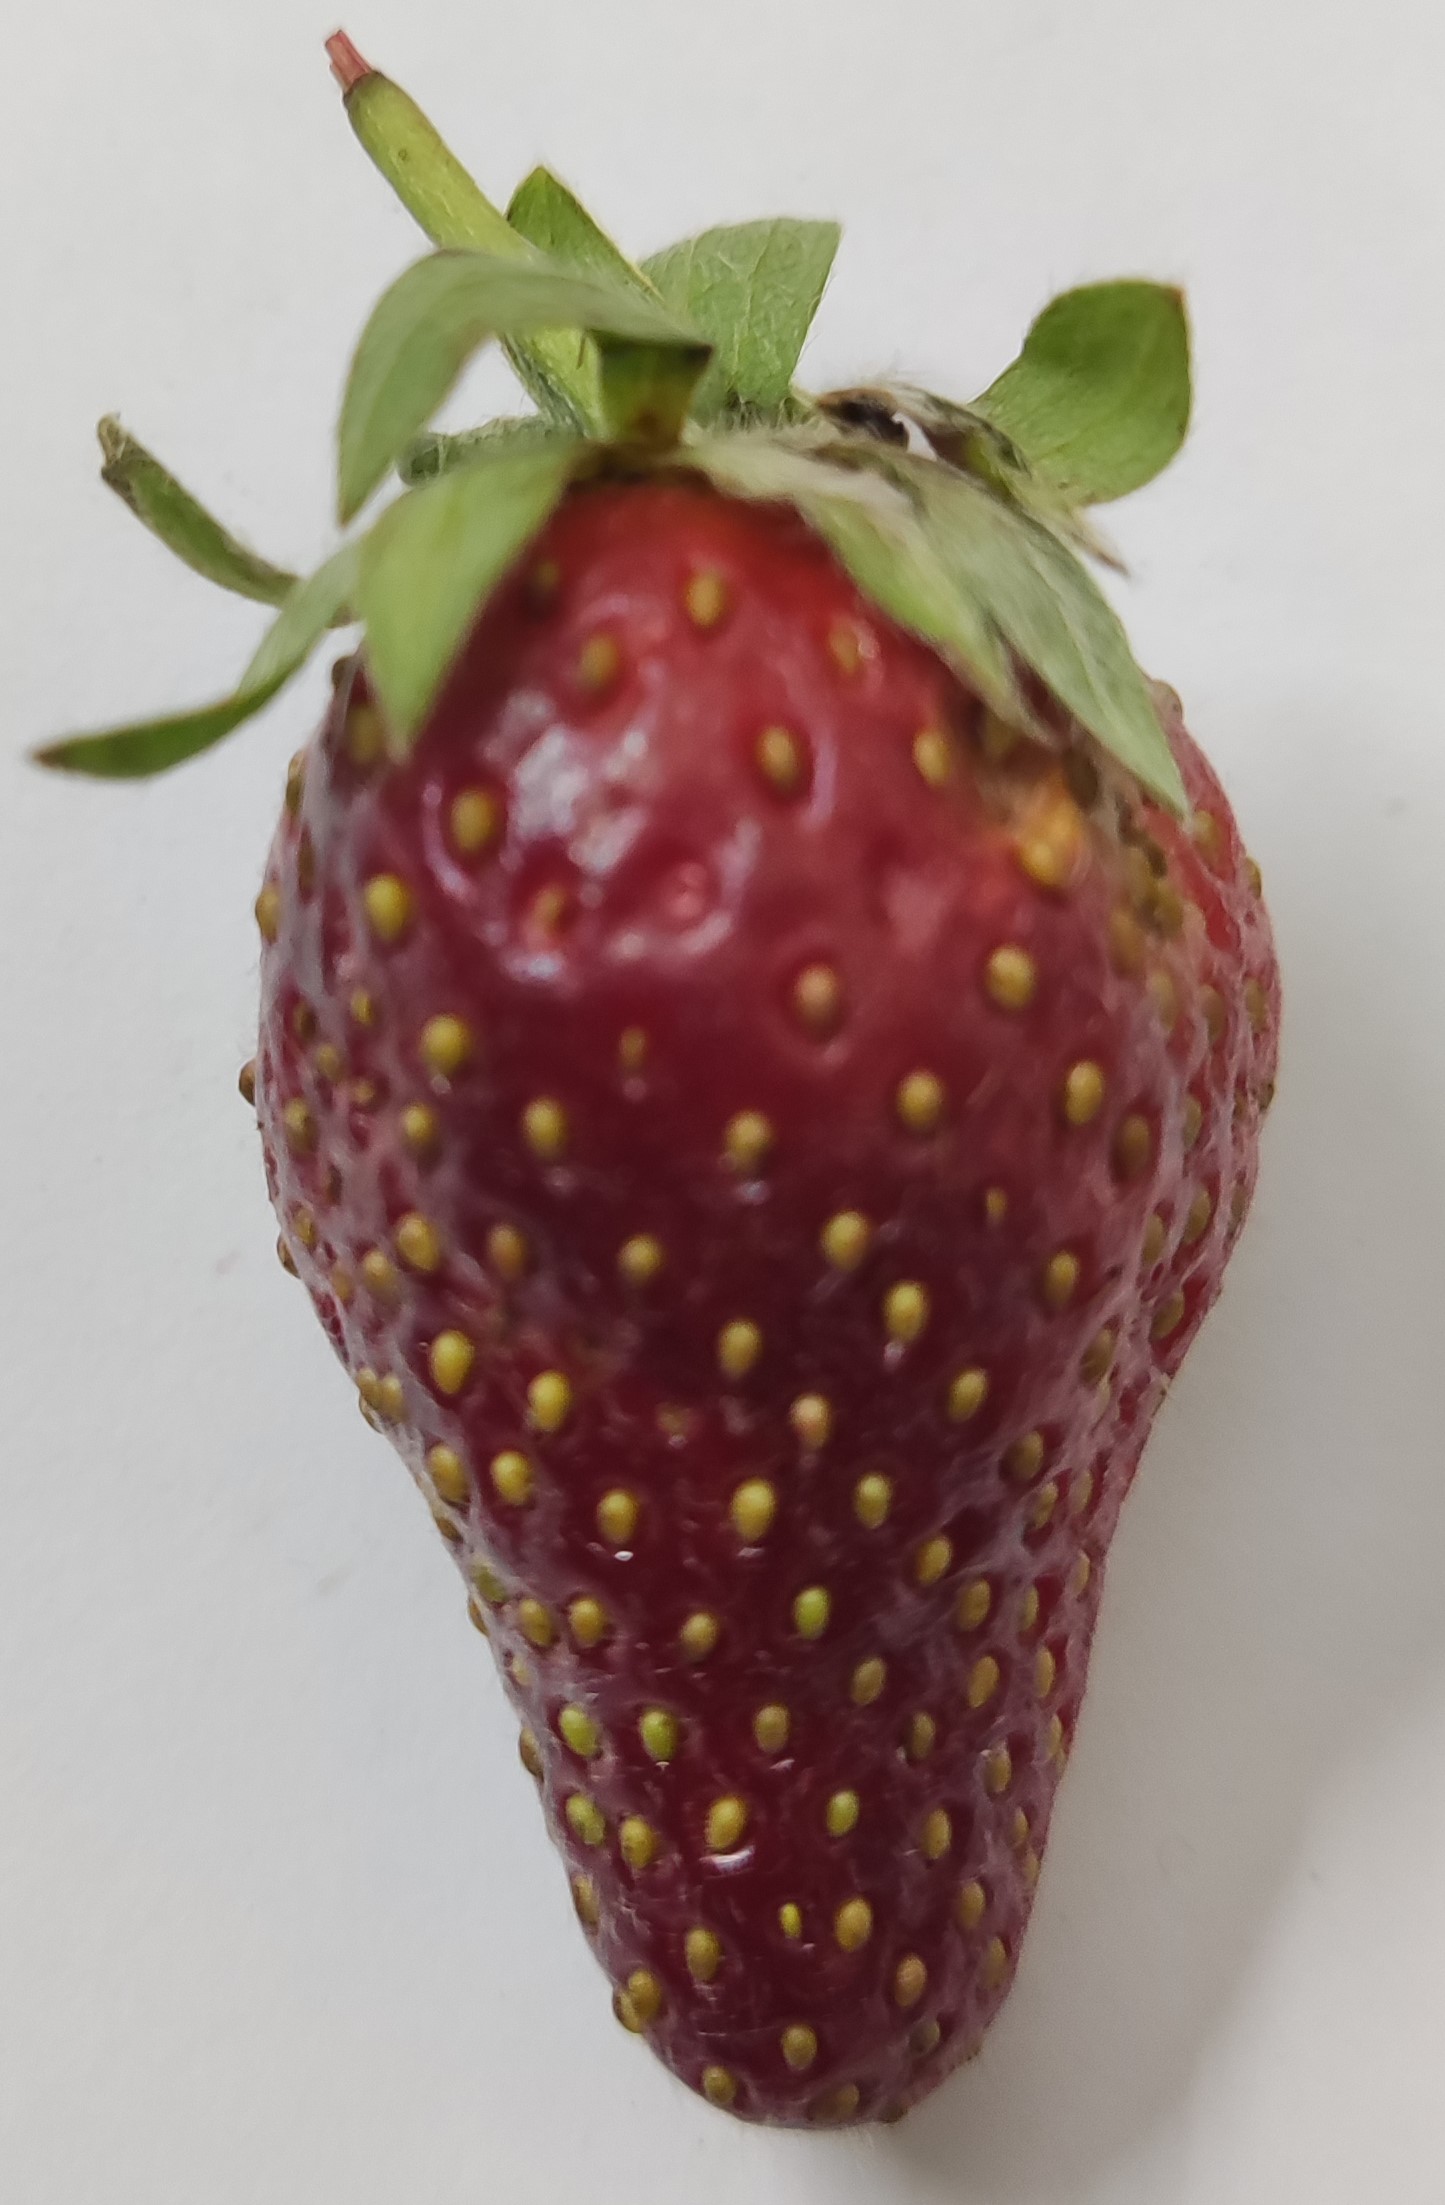
Fruit: strawberry
Condition: fresh